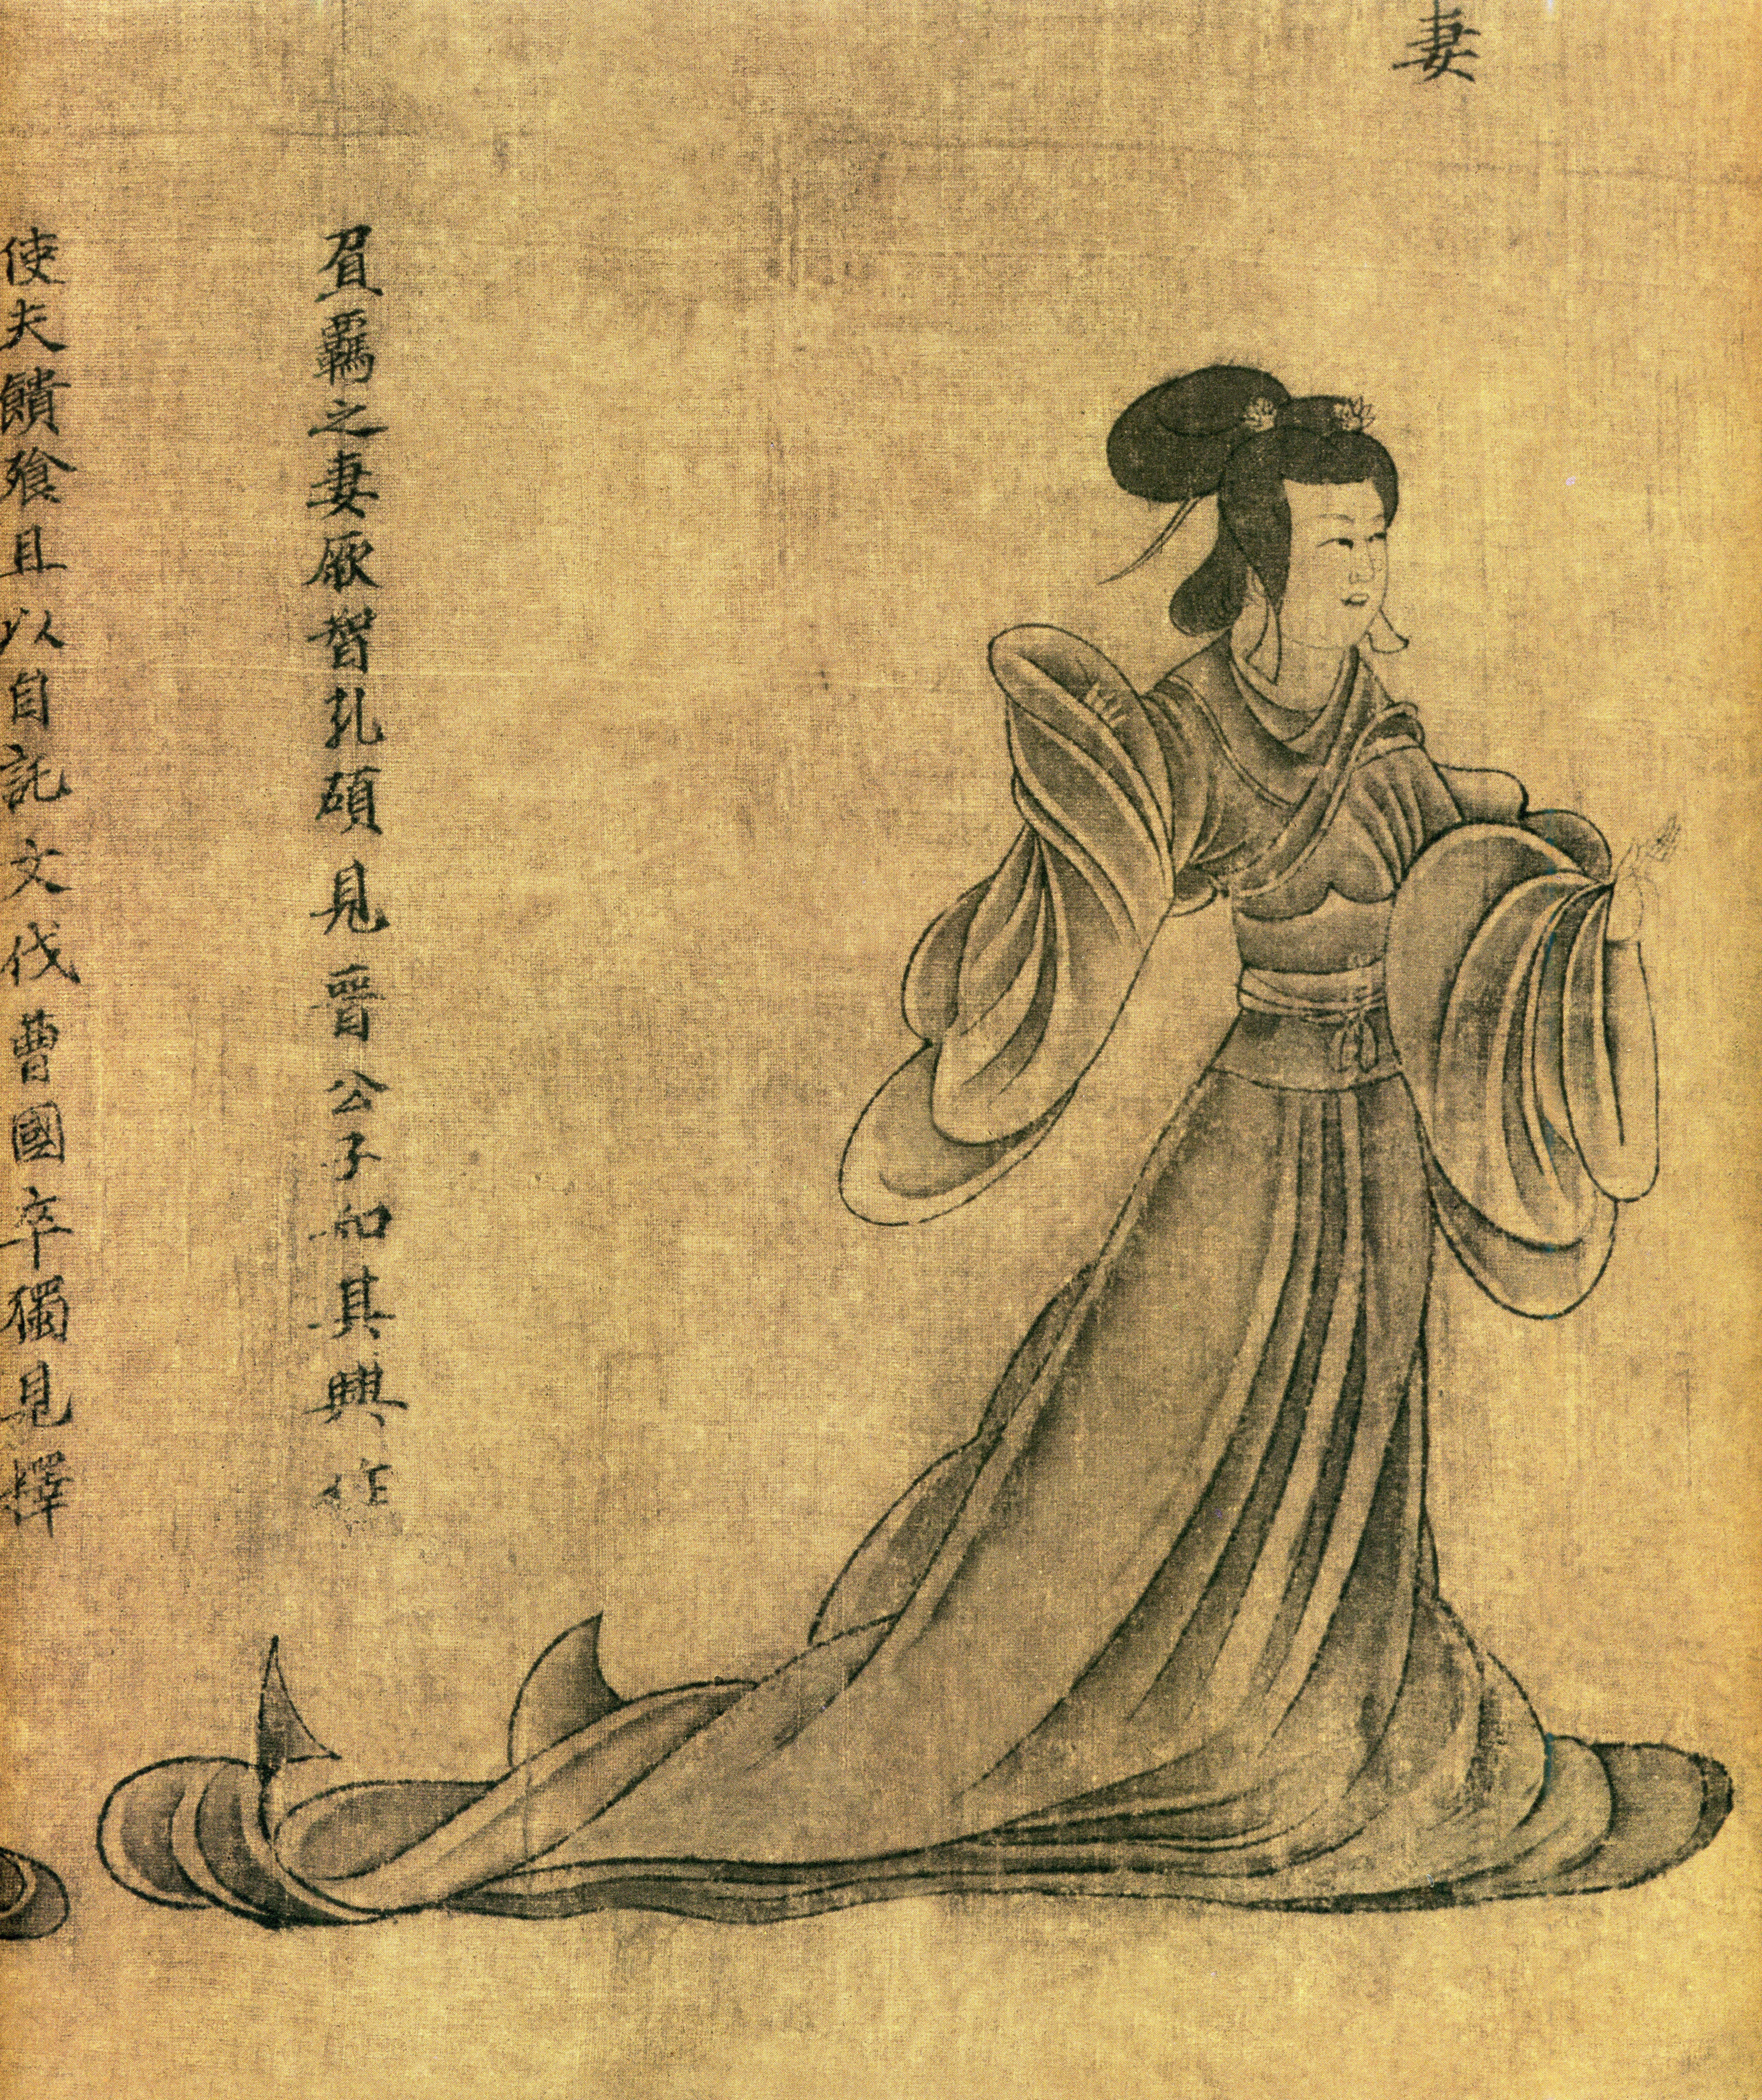
pattern, painting, art, sketch, drawing, illustration, jin, female renzhitu, gu kaizhi